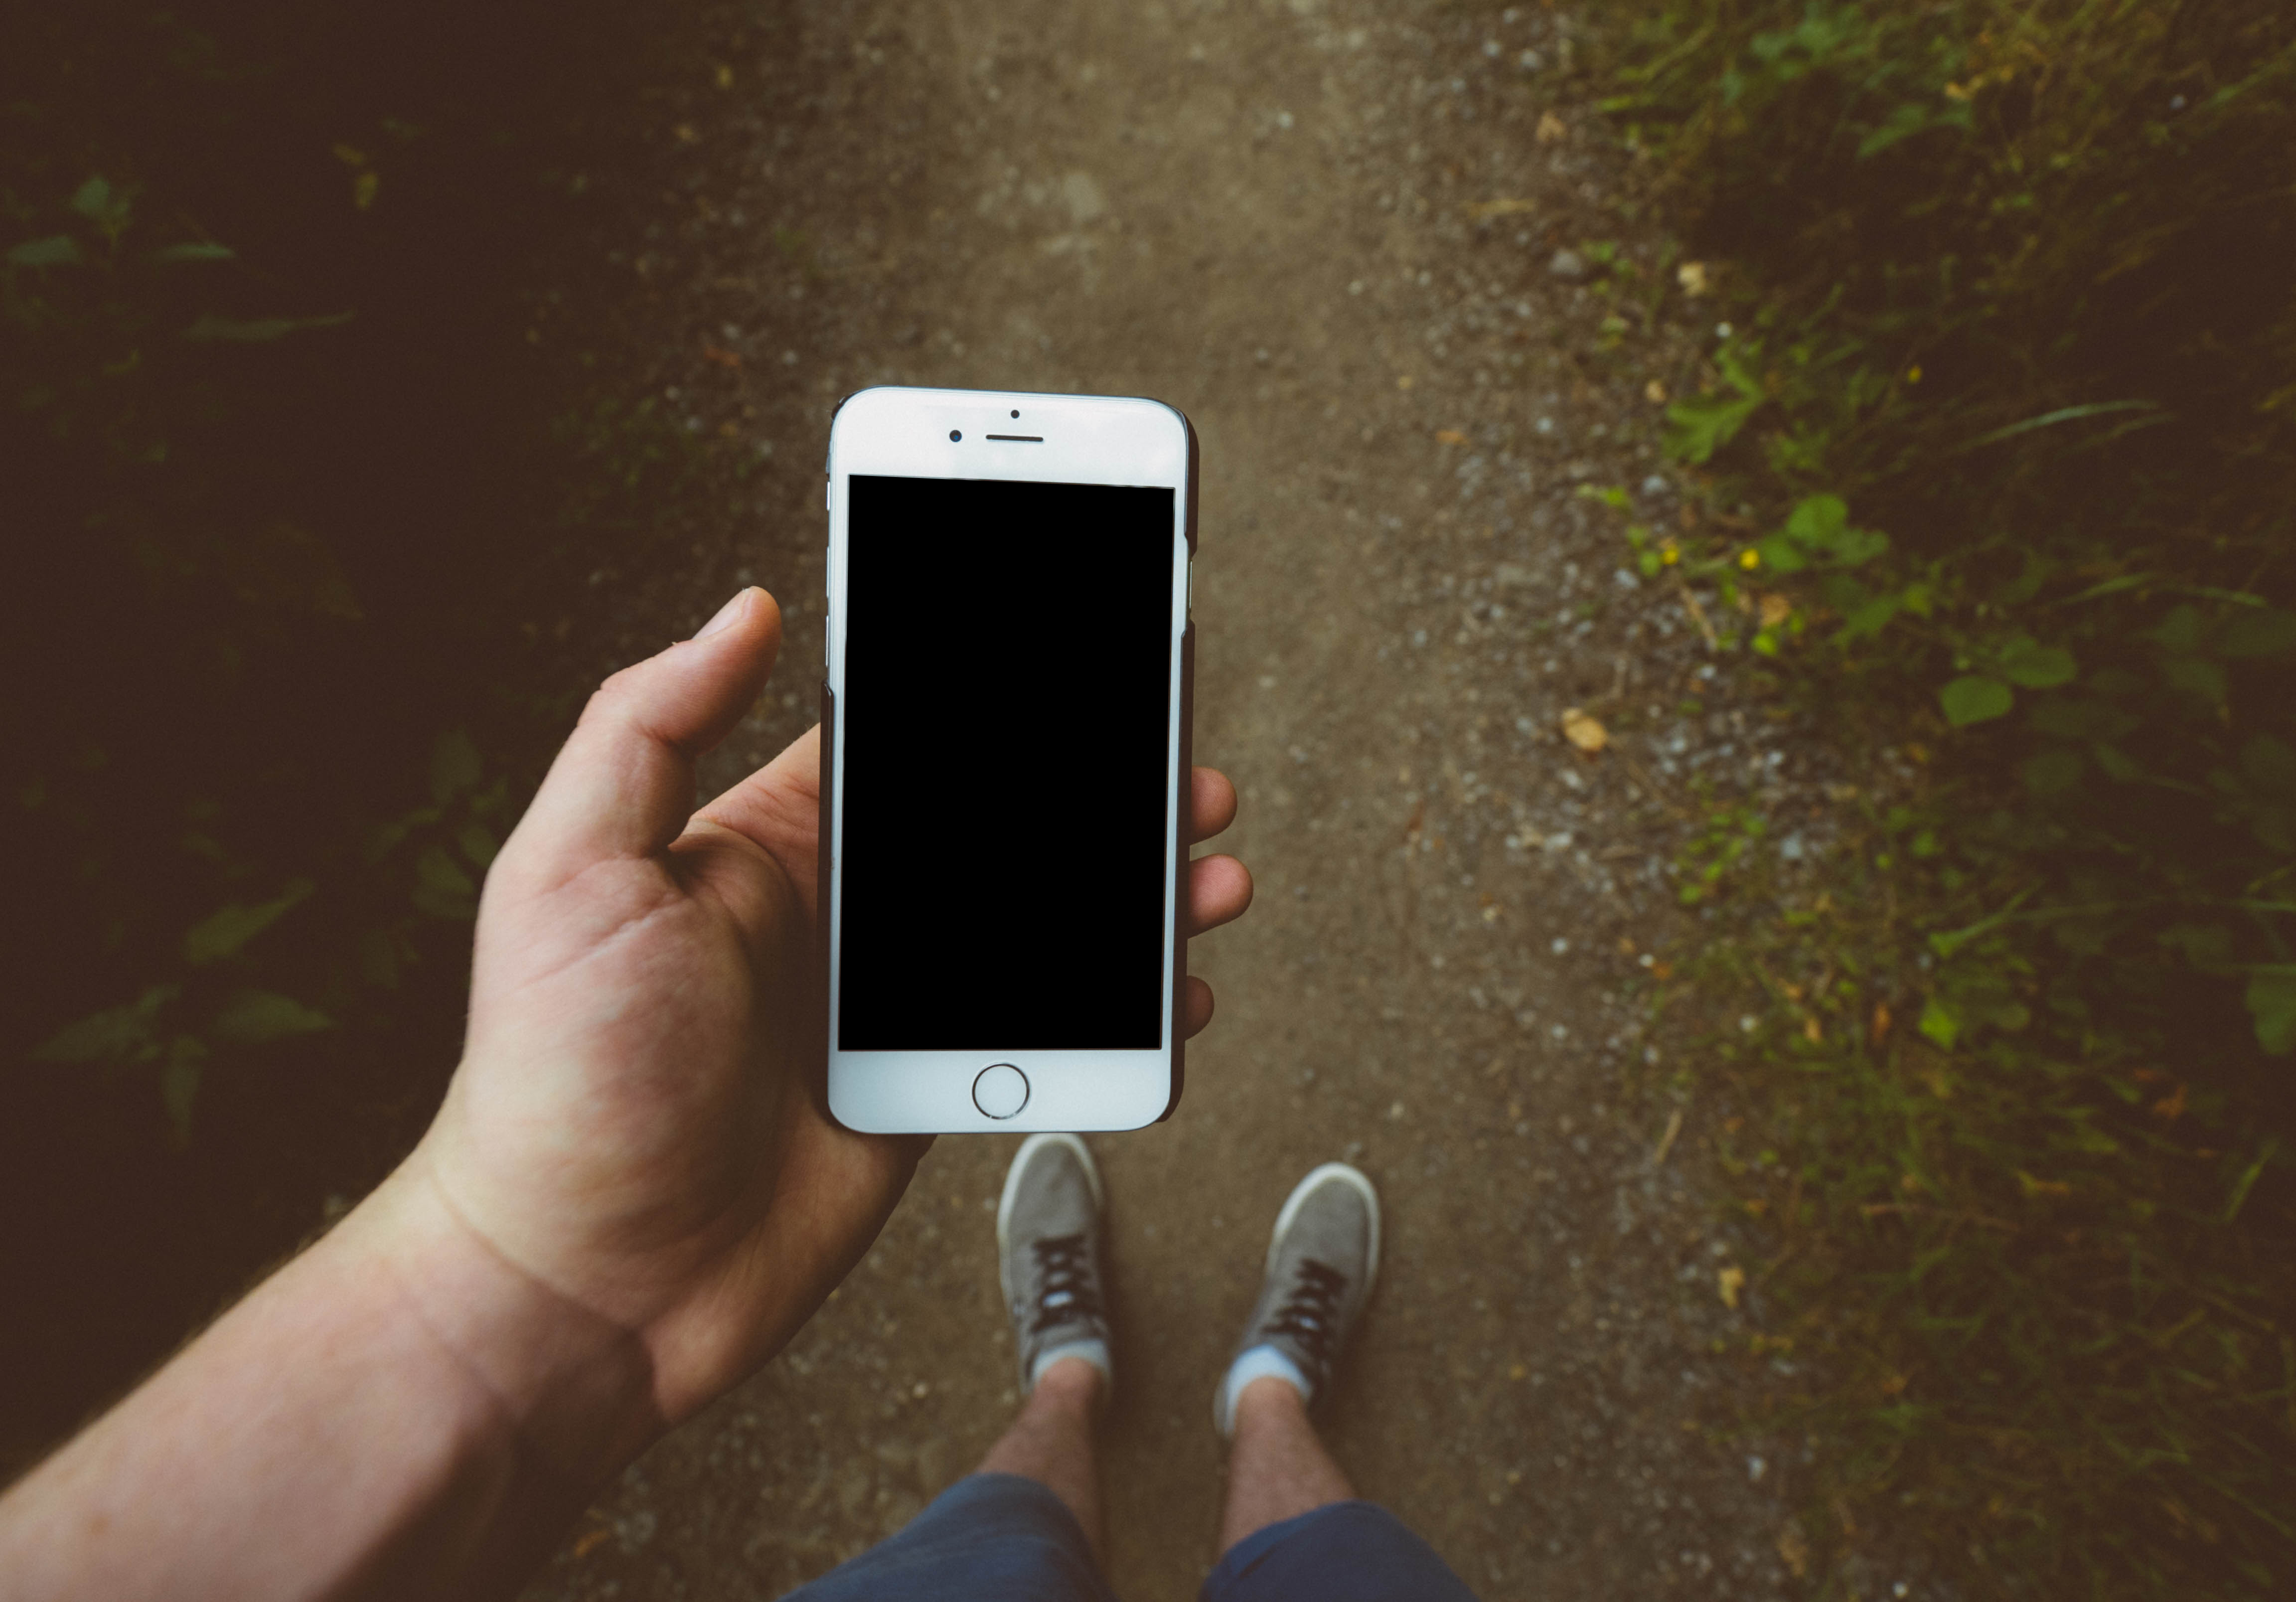
iphone, smartphone, hand, screen, apple, path, technology, feet, green, macro, gadget, black, mobile phone, electronics, screenshot, portable communications device